Gaston Miron

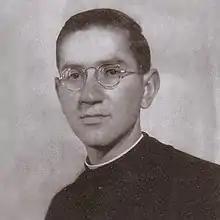
Gaston Miron, between 1943 and 1947

Gaston Miron (8 January 1928 – 14 December 1996) was an important Canadian poet, writer, and editor of Quebec's Quiet Revolution. His classic "L'homme rapaillé" (partly translated as "The March to Love: Selected Poems of Gaston Miron", whose title echoes his celebrated poem La marche à l'amour) has sold over 100,000 copies and is one of the most widely read texts of the Quebecois literary canon. Committed to his people's separation from Canada and to the establishment of an independent French-speaking nation in North America, Gaston Miron remains the most important literary figure of Quebec's nationalist movement.